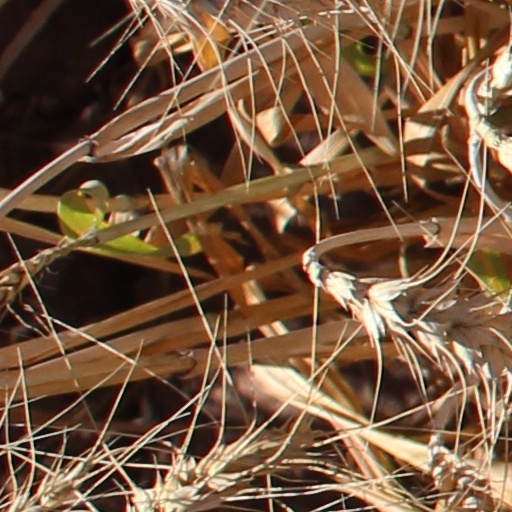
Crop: wheat